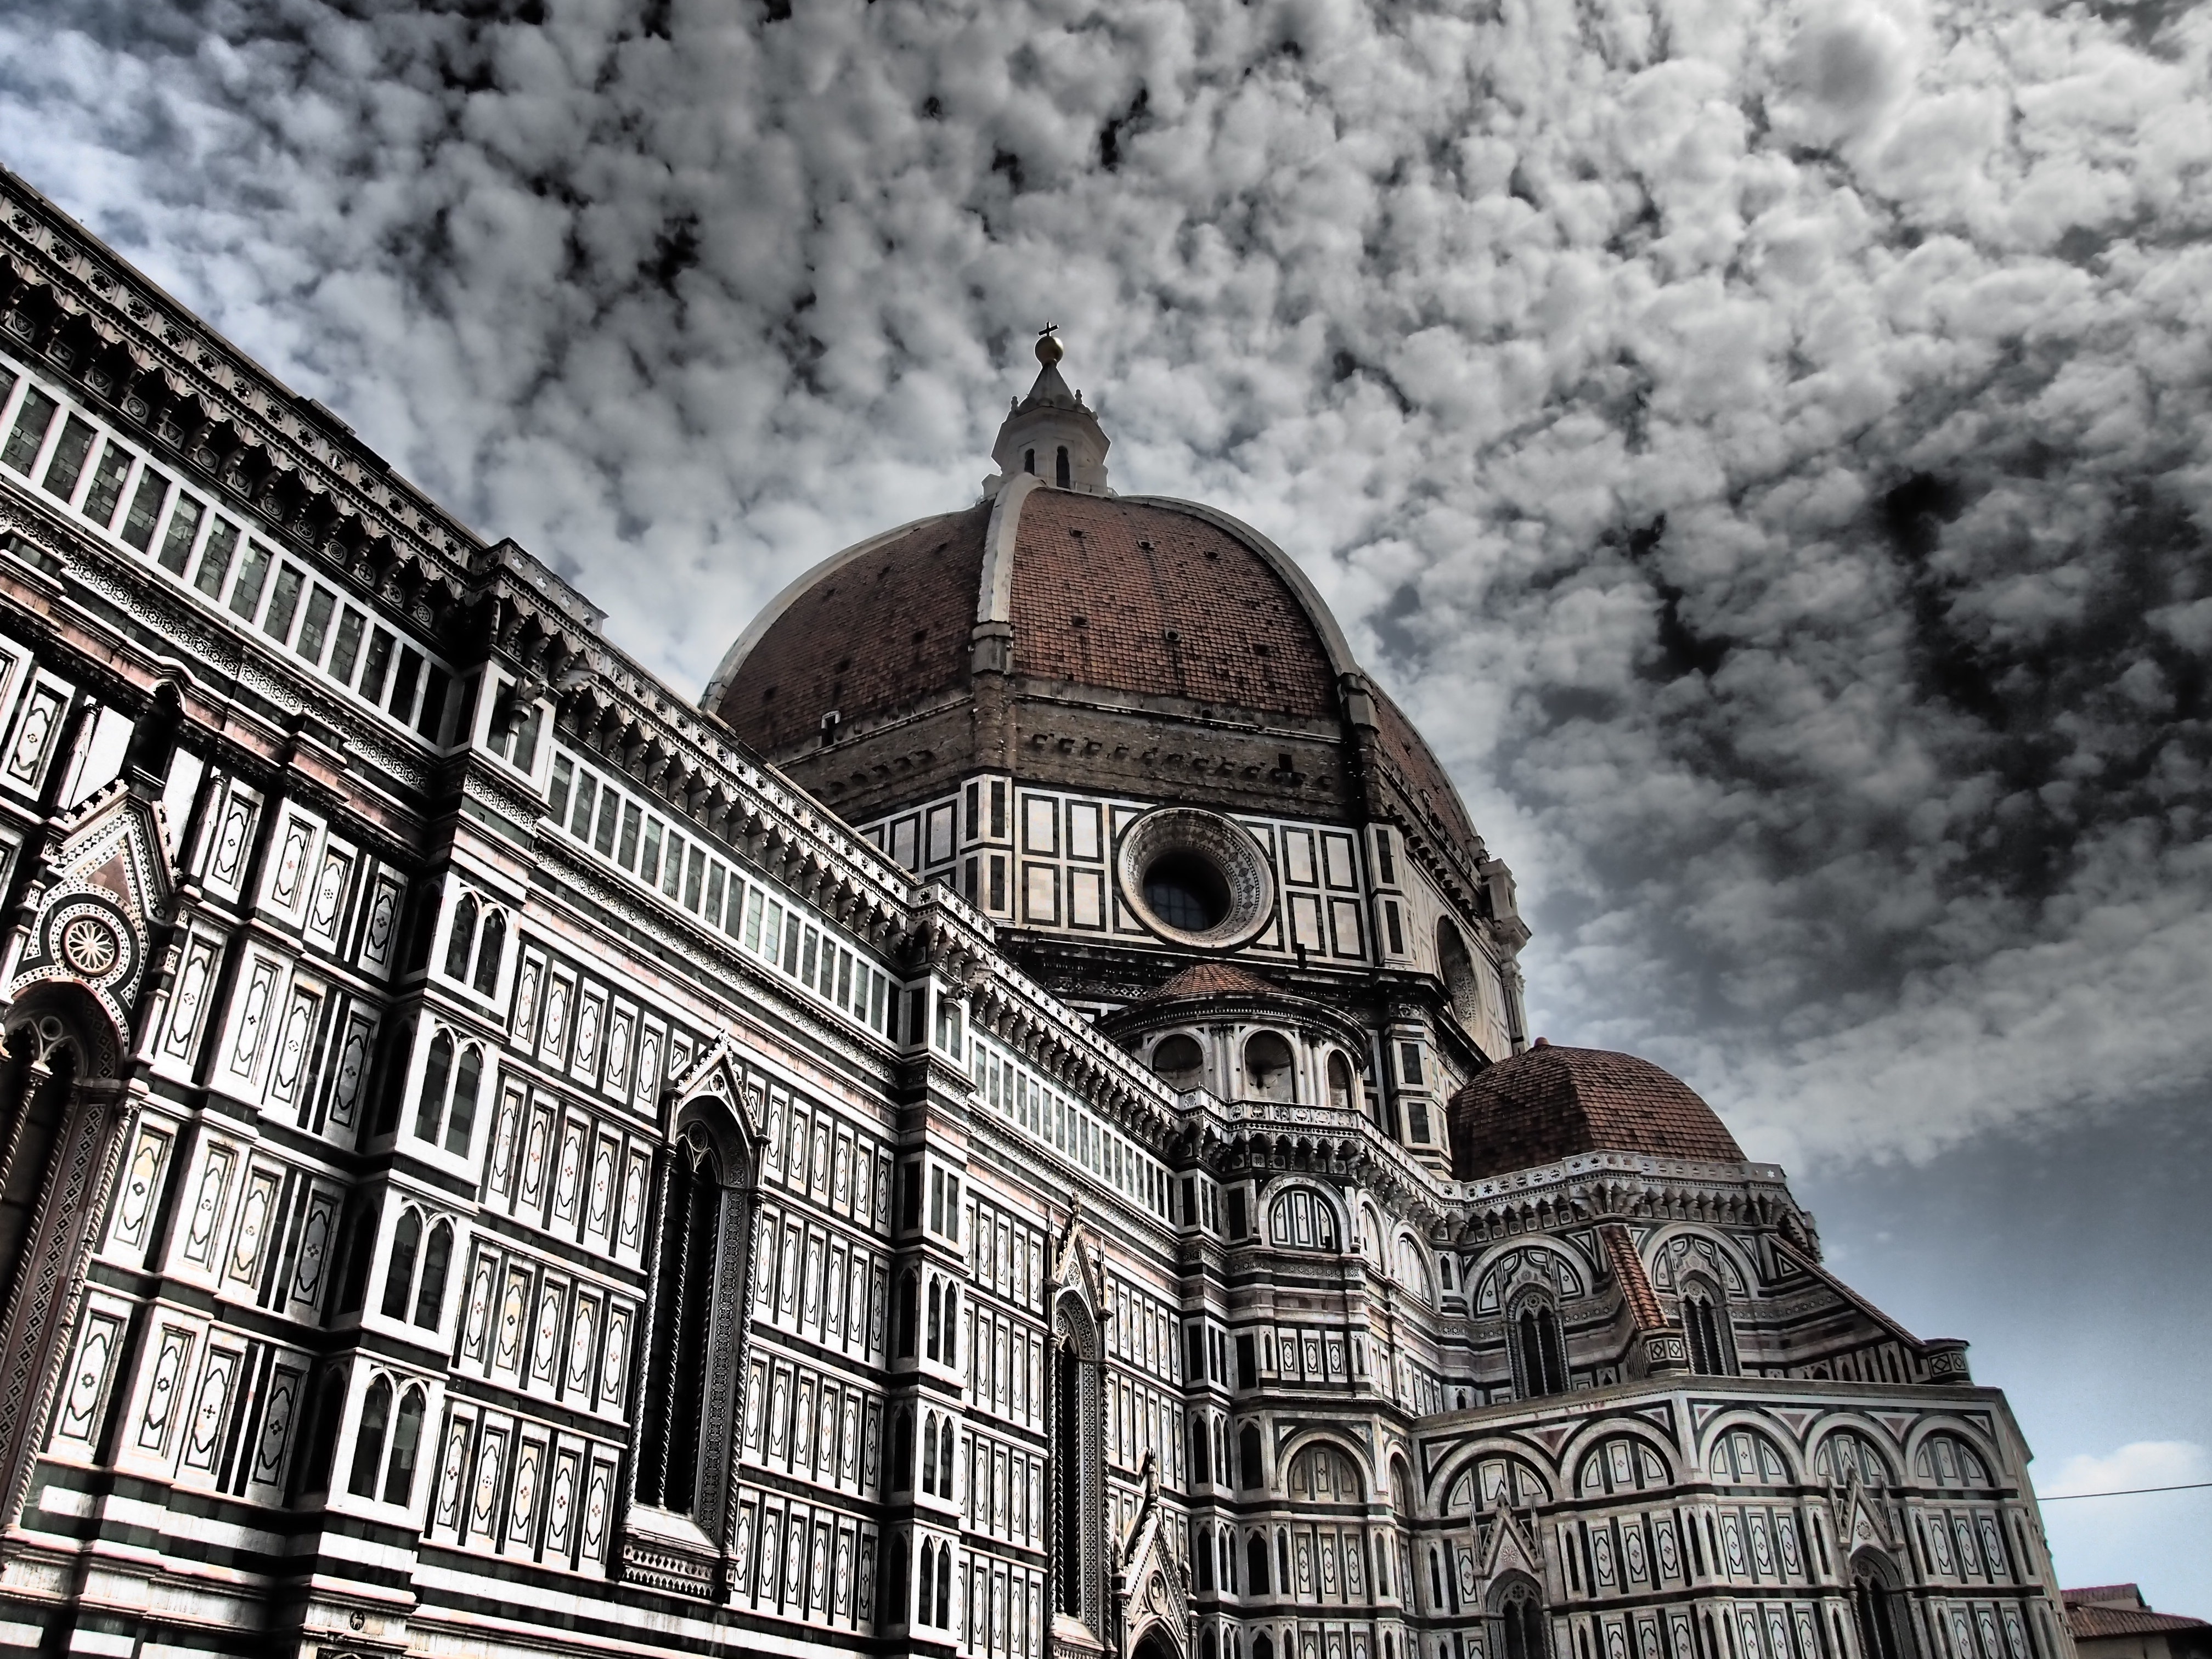
snow, winter, architecture, sky, building, skyscraper, cityscape, weather, landmark, italy, facade, church, cathedral, monochrome, place of worship, dome, florence, dom, metropolis, urban area